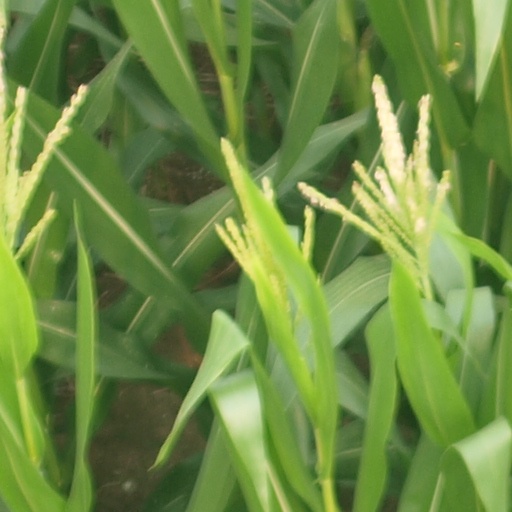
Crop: maize; corn